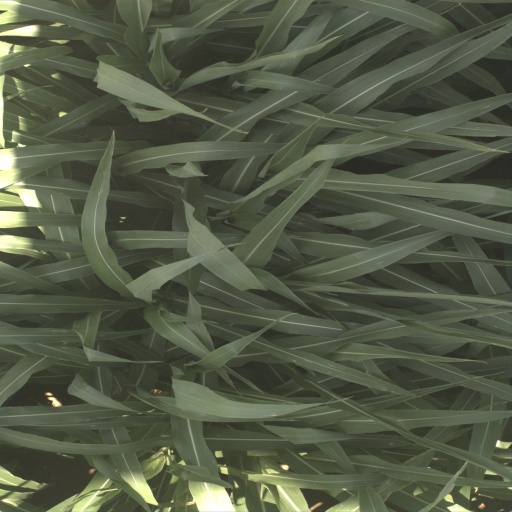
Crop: sorghum